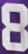
Number: 8